Leopard Racing

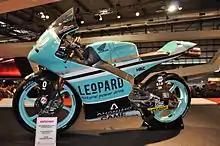
Danny Kent's bike from 2015

Leopard Racing has three riders: Danny Kent, Efrén Vázquez and Hiroki Ono. Over the course of the season, the team captured 14 podiums: 9 times for Danny Kent and 5 times for Efrén Vázquez. In the Australian GP, the injured Hiroki Ono is replaced by Joan Mir. Danny Kent is world champion in the last race in Valencia.